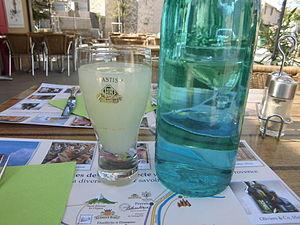
pastis Banouin au Bistrot de Pays de Niozelles
Le fenouil ou fenouil commun est une plante généralement vivace parfois bisannuelle de la famille des apiacées. Les variétés cultivées de cette espèce de fenouil sont utilisées en alimentation pour le renflement bulbeux et charnu de leurs feuilles imbriquées les unes dans les autres. Ce n'est pas un bulbe véritable. Cette plante s'est naturalisée à travers le monde principalement dans les biomes au climat méditerranéen.
Le pastis est le nom donné à une boisson alcoolisée parfumée à l'anis et à la réglisse.